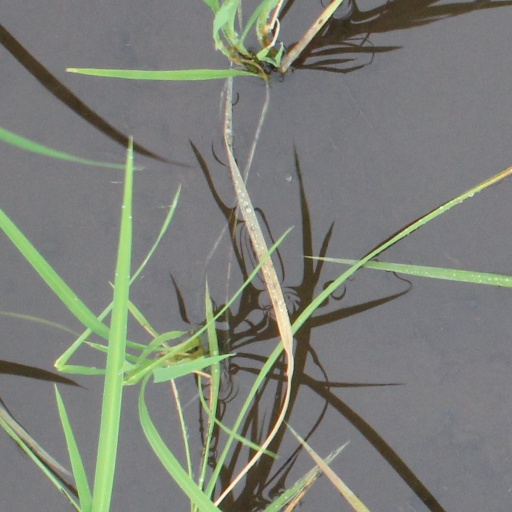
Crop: rice